George Coleman

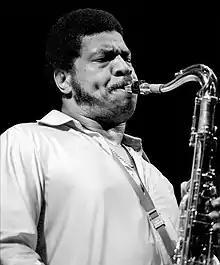
George Coleman at Keystone Korner, San Francisco CA 8/29/79

After working with Ray Charles, Coleman started working with B.B. King in 1953, at which point he switched to tenor saxophone when King needed a tenor player in his band, even buying a tenor saxophone for Coleman. In 1956 Coleman moved to Chicago, along with Booker Little, where he worked with Gene Ammons and Johnny Griffin before joining Max Roach's quintet (1958–1959). Coleman recorded with organist Jimmy Smith on his album "House Party" (1957), along with Lee Morgan, Curtis Fuller, Kenny Burrell, and Donald Bailey. Moving to New York City with Max Roach in that year, he went on to play with Slide Hampton (1959–1962), Ron Carter, Jimmy Cobb, and Wild Bill Davis (1962), before joining Miles Davis' quintet in 1963–1964.